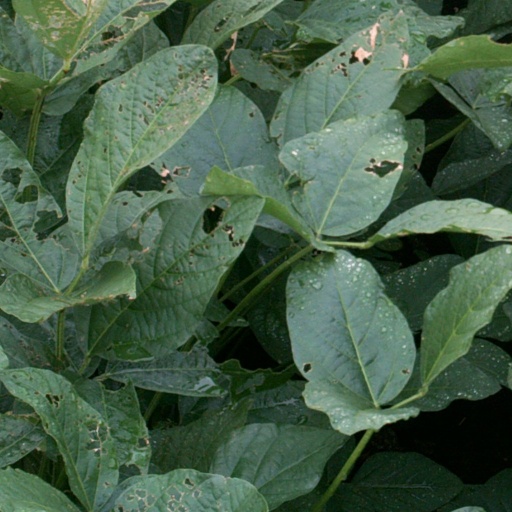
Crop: soybean